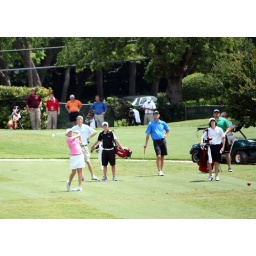
The girl in pink and white with an excellent shot at 16, about 5 feet from the pin.